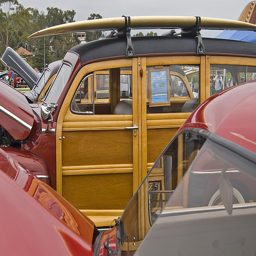
Restored antique cars line up in a row at outdoor auto show.
Old fashioned car with wood paneling on the side and surf board on top.
The car in the parking lot has a surfboard on the hood.
This old car with wood grain siding carries a surfboard
Car between other cars at a antique auto show.